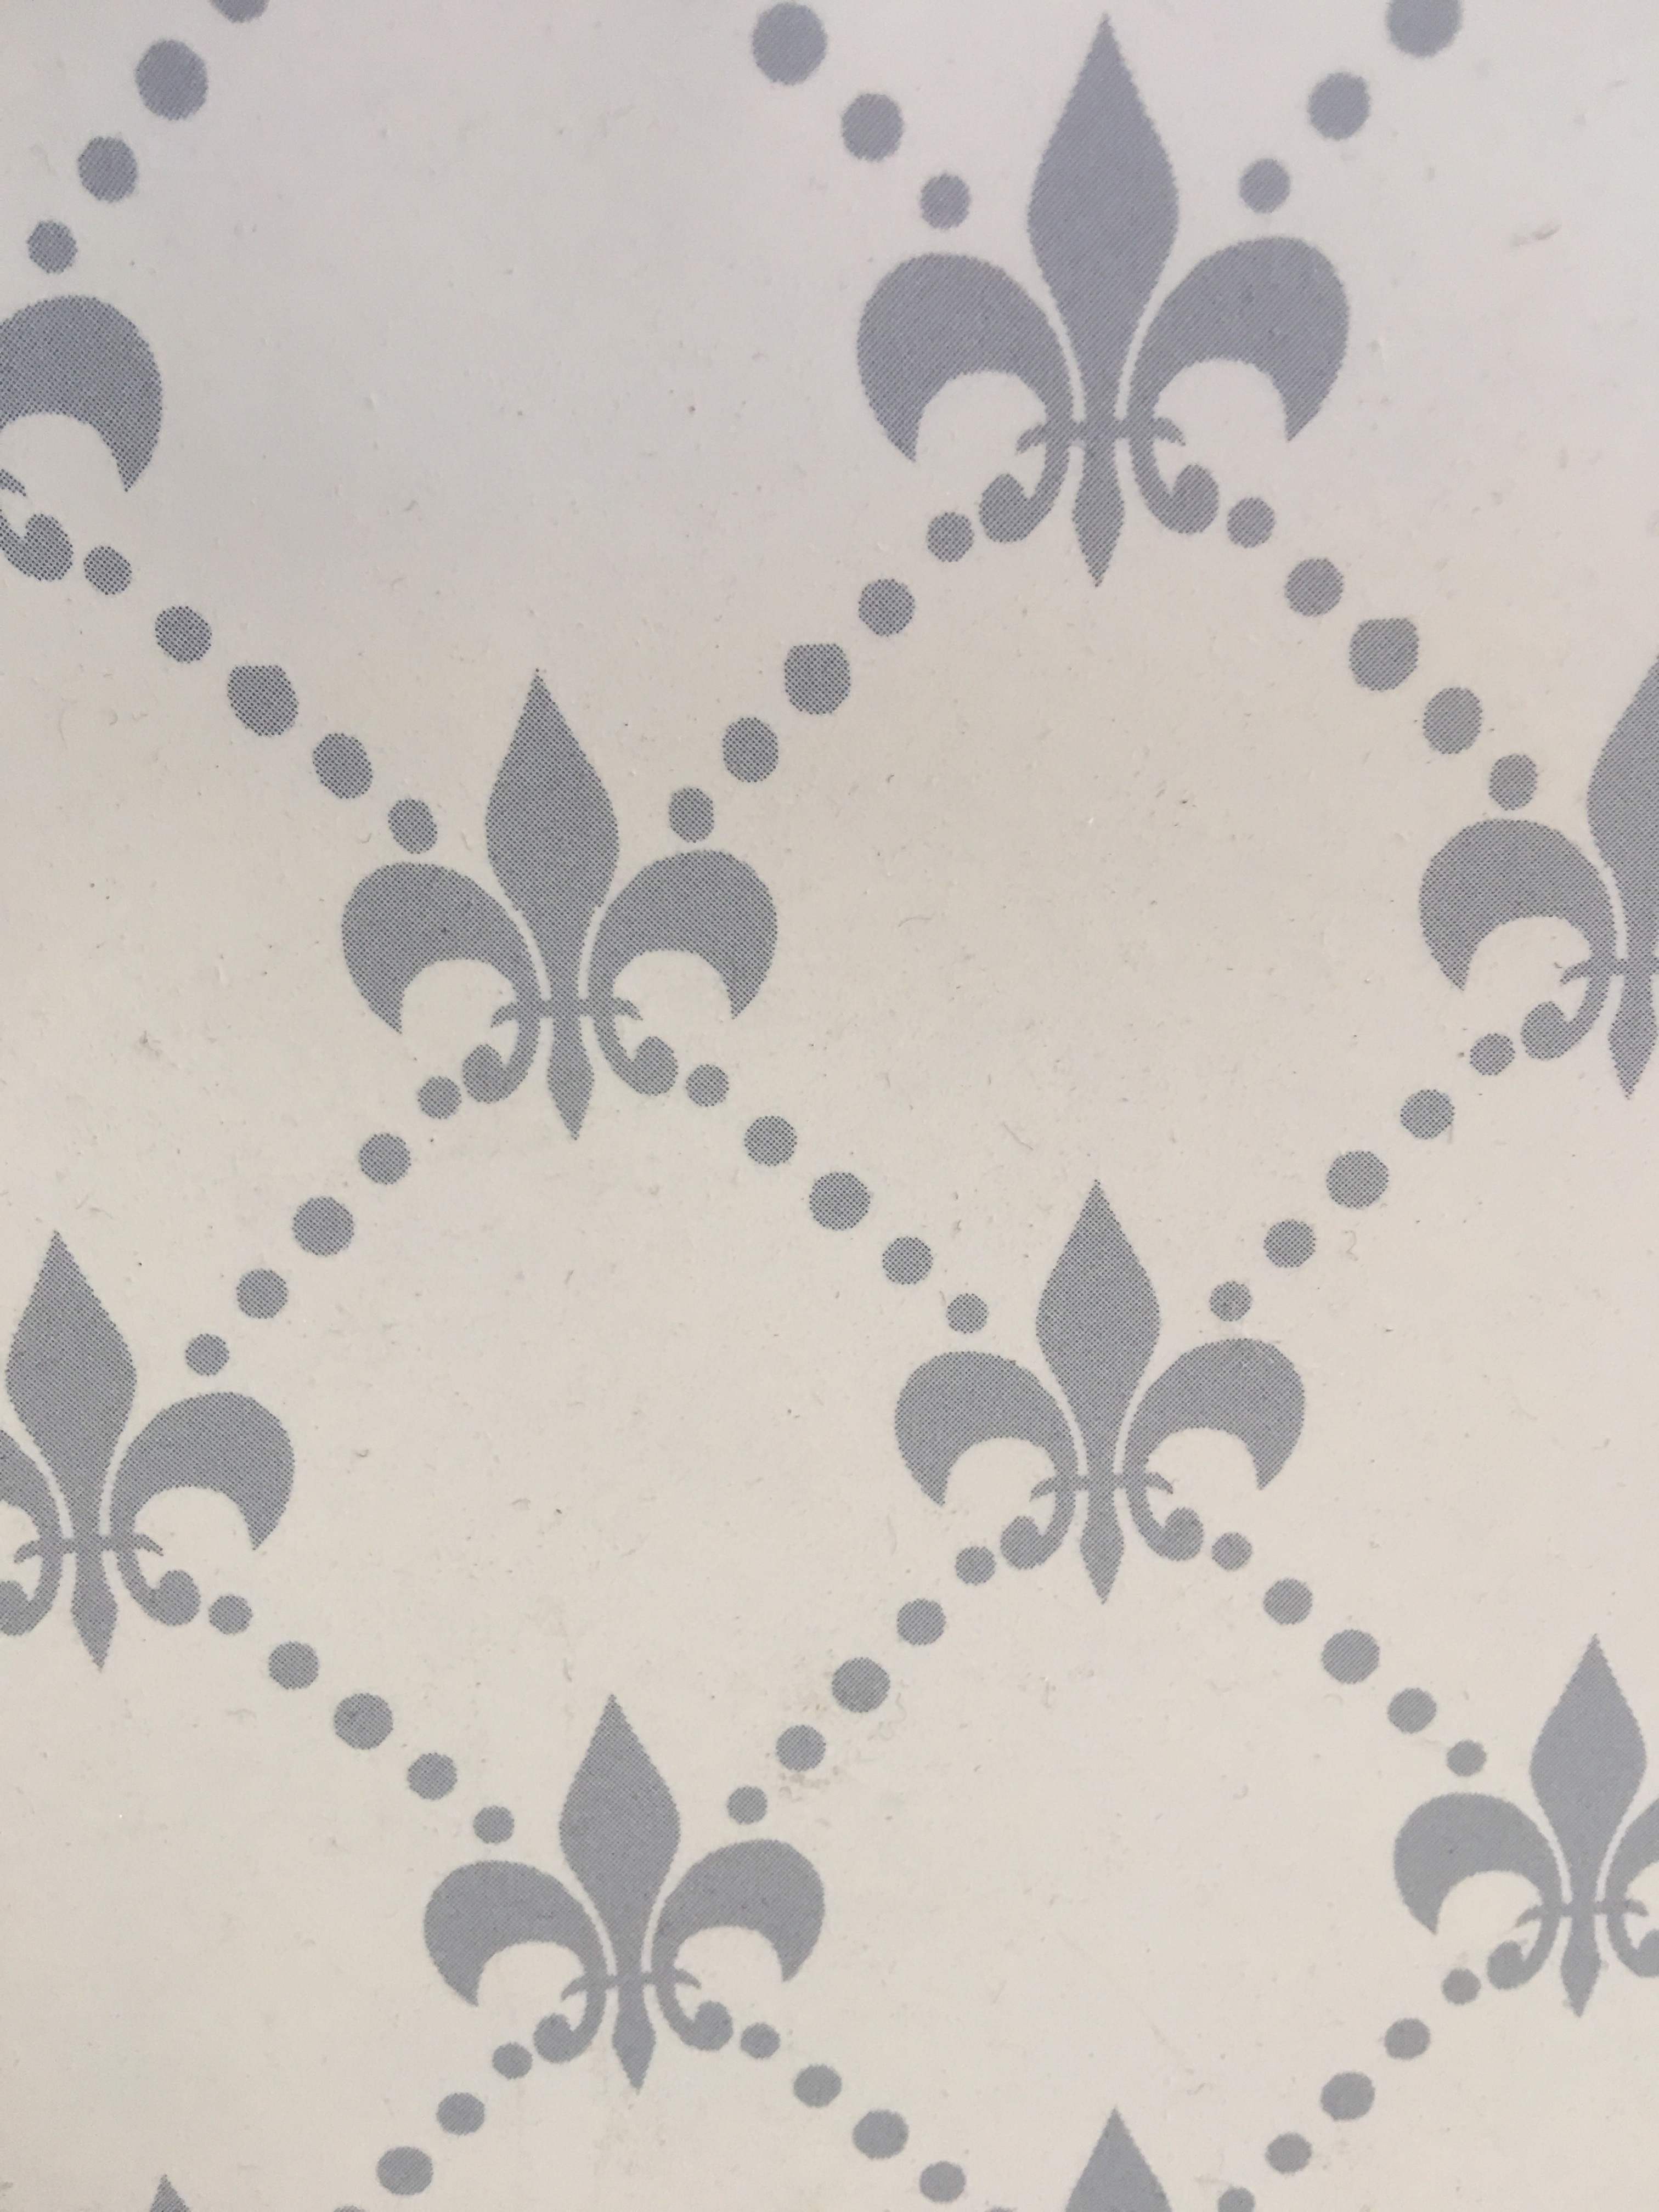
petal, pattern, paper, circle, design, wallpaper, graphic, royal, signature thailand, the schema